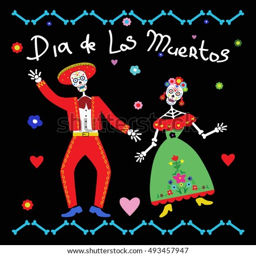
holiday vector illustration of couple of skeletons